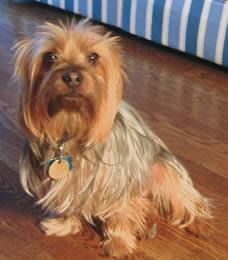
silky_terrier